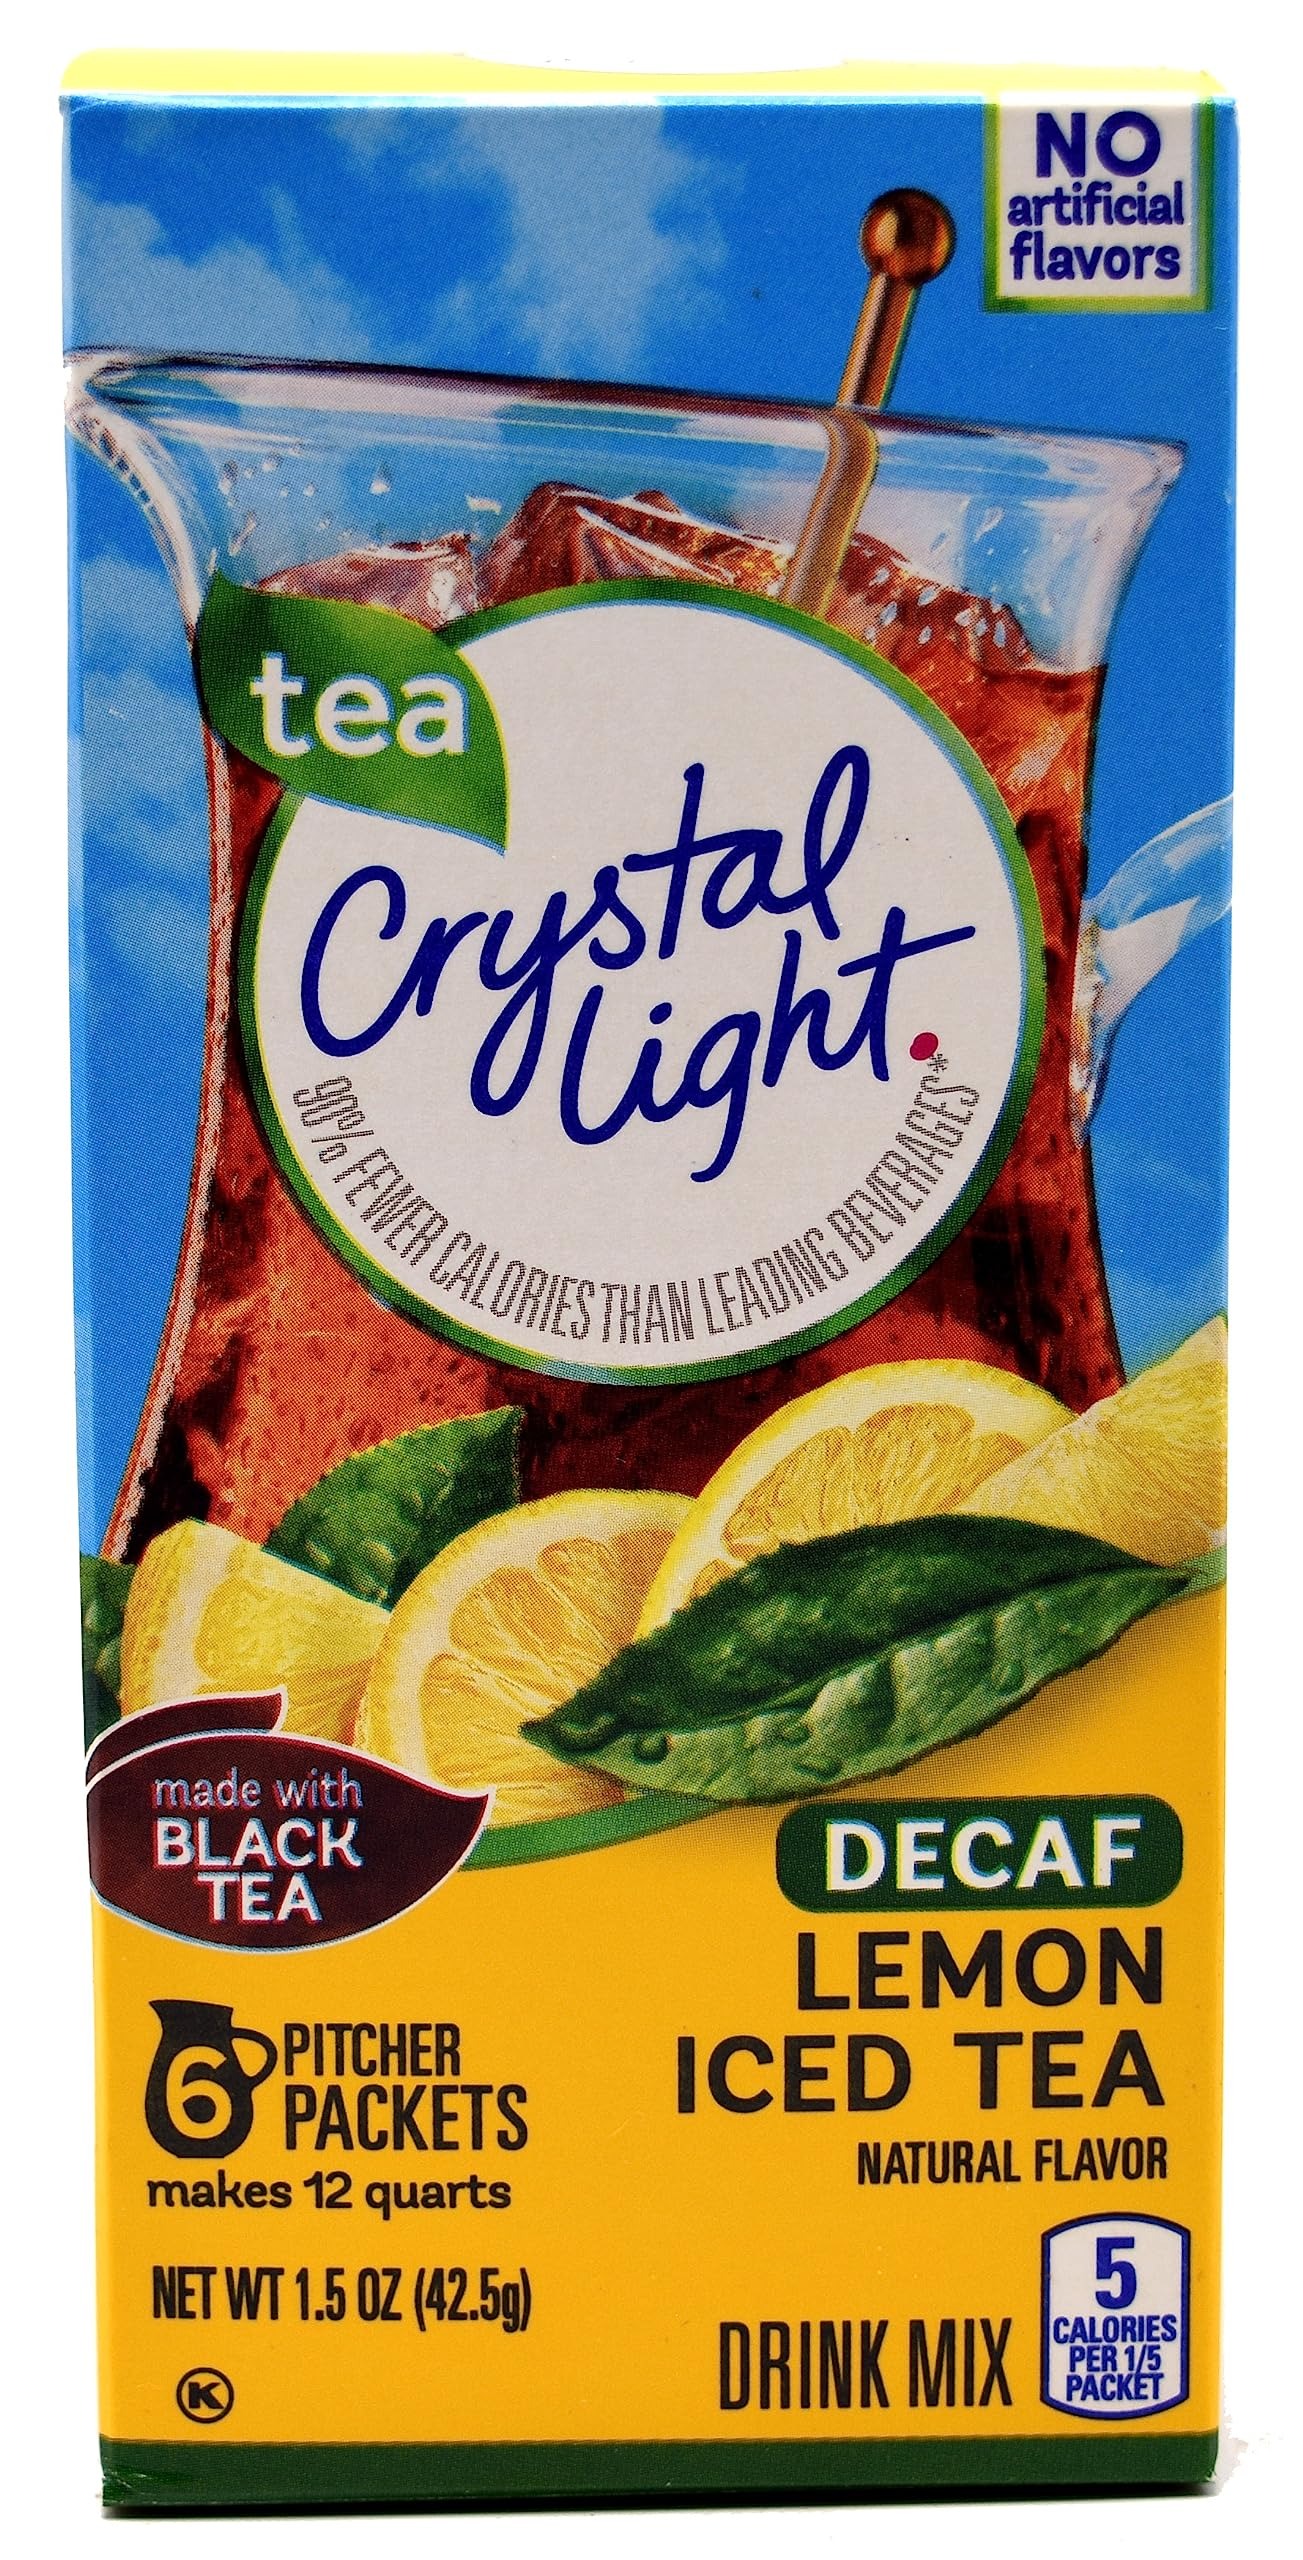
Item Name: Crystal Light Decaf Lemon Iced Tea Natural Flavor Drink Mix, 12-Quart Box (Pack of 8)
Bullet Point 1: Each Box Contains 6 2-Quart (6-2 Liter) Packets
Bullet Point 2: 99.9% Caffeine Free
Bullet Point 3: Low in Sodium and Sugar Free
Bullet Point 4: Gluten Free and Kosher
Bullet Point 5: Each 12 Ounce (355 ml) Serving Contains 5 Calories
Product Description: Crystal Light turns the water you need into the water you will love. It transforms ordinary water with fabulous fruit flavors and tantalizing teas. Each sip is the perfect way to refresh, renew and satisfy your thirst for something different.
Value: 8.0
Unit: Count

Price: 12.27